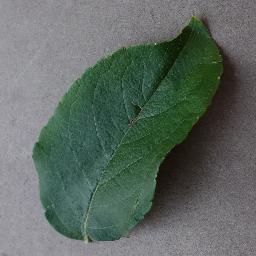
Label: Apple___healthy